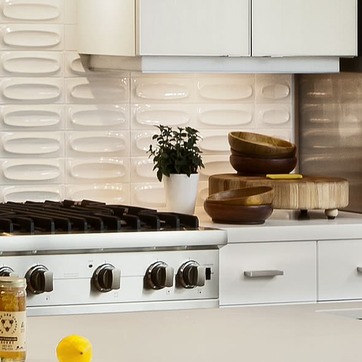
Material: ceramic